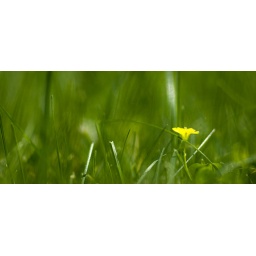
petite fleur jaune / little yellow flower in the green ocean